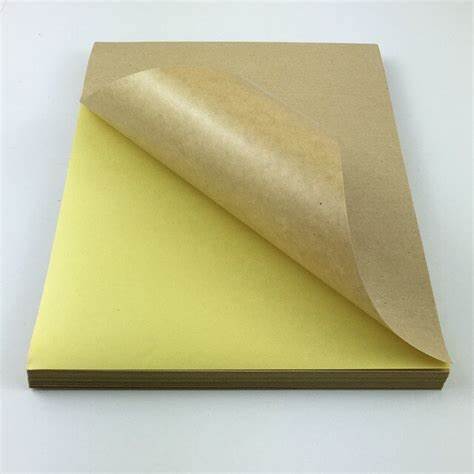
Waste category: paper